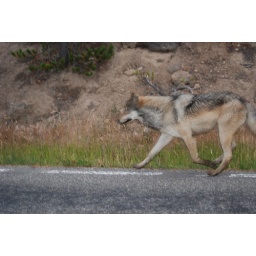
This wolf was running down the road in front of my car!